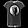
Label: T - shirt / top